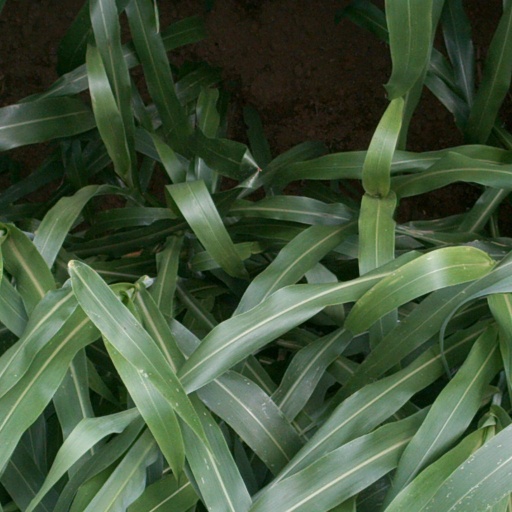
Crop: sorghum